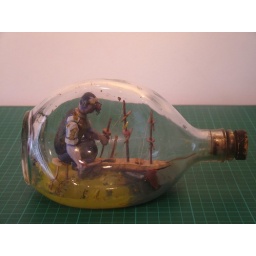
Man making ship in bottle